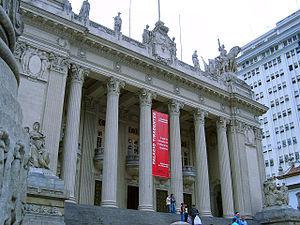
Le Brésil est une république fédérale composée de 26 États et d'un district fédéral. La constitution actuelle date de 1988.
La Place Quinze de Novembro est un espace public du quartier Centro aux bords de la baie de Guanabara, dans le cœur historique de la ville de Rio de Janeiro, au Brésil.